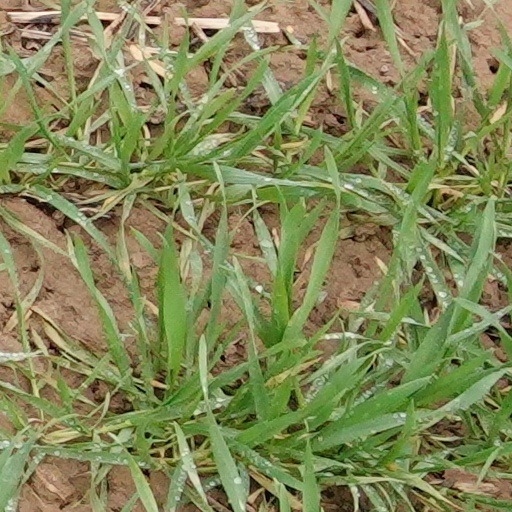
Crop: wheat